Combat Cars

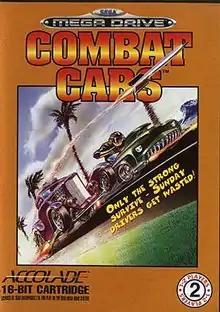
European cover art

Combat Cars is a racing vehicular combat game developed by Scangames and published by Accolade, and released for the Sega Genesis in 1994.